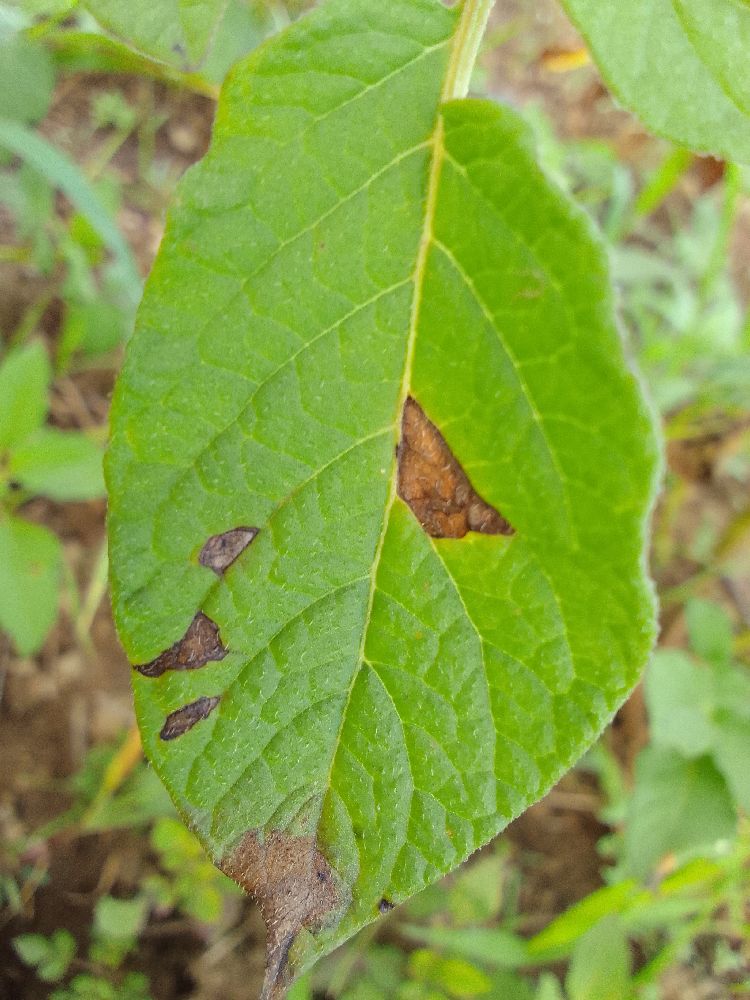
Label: Late blight